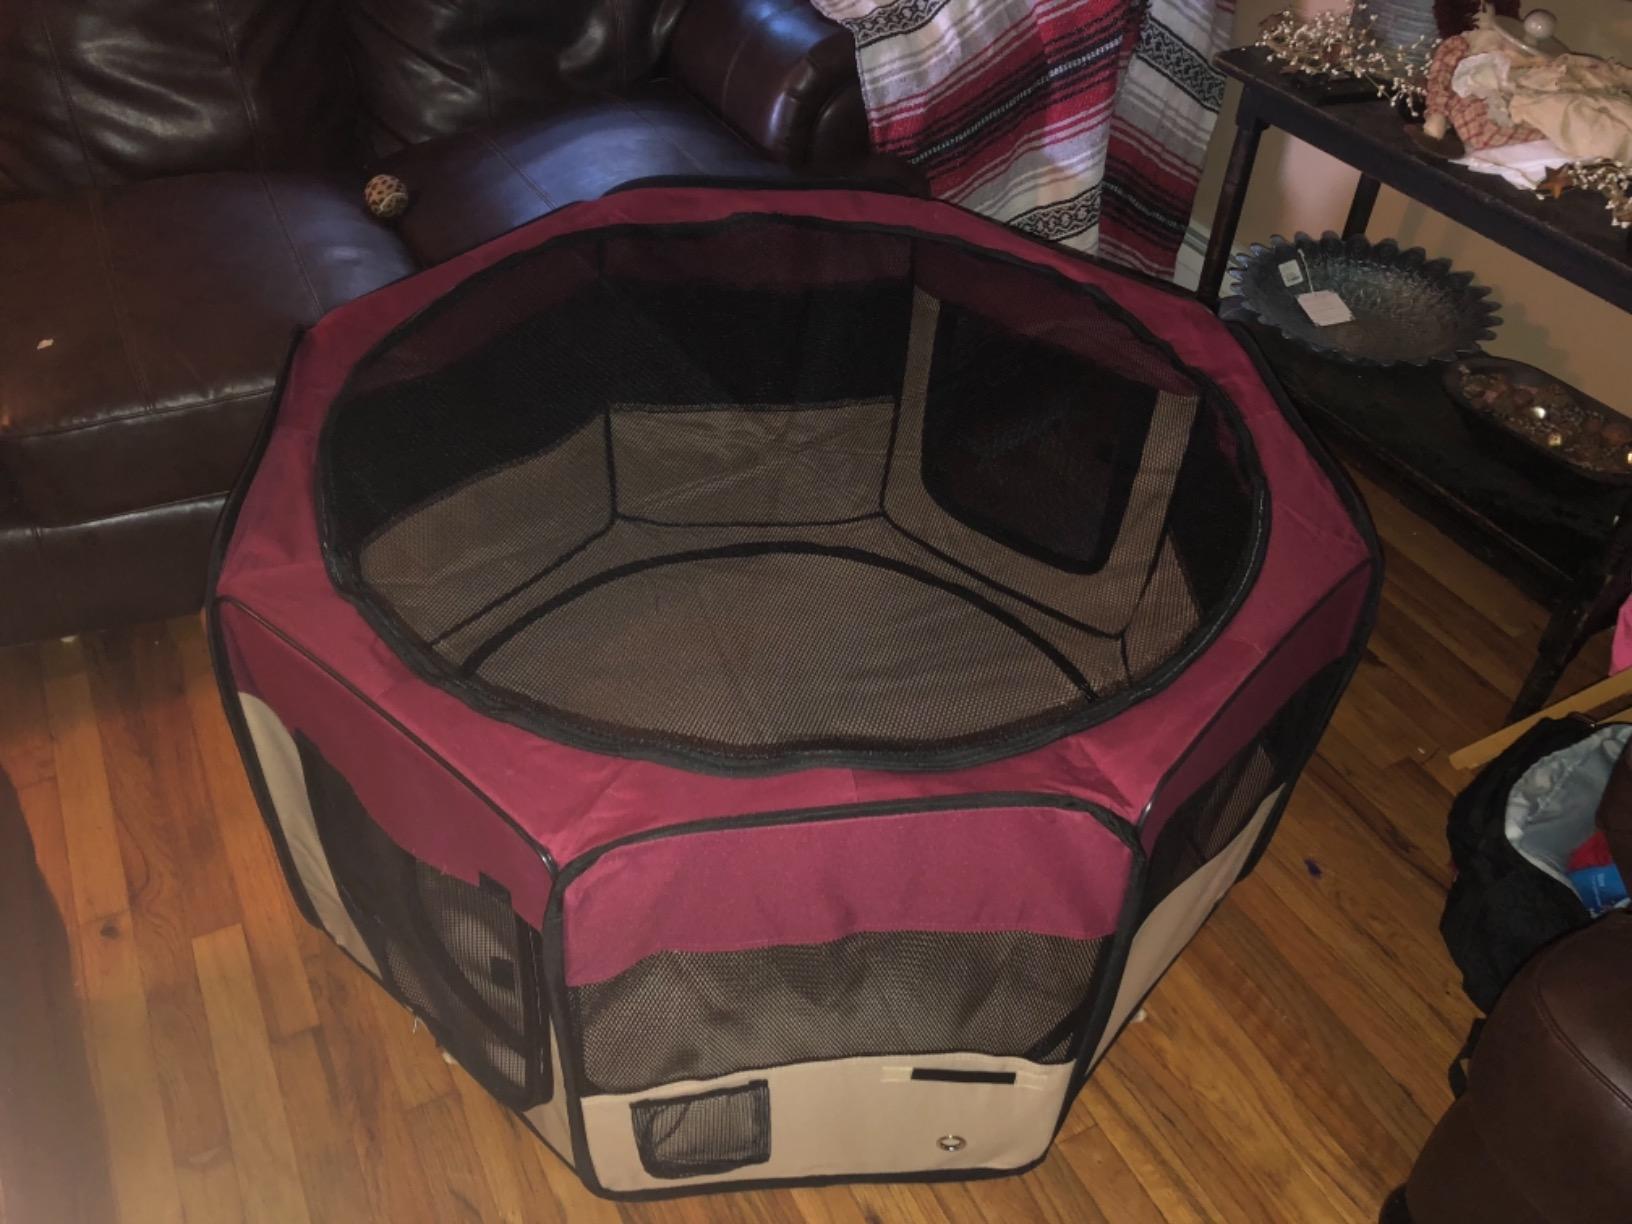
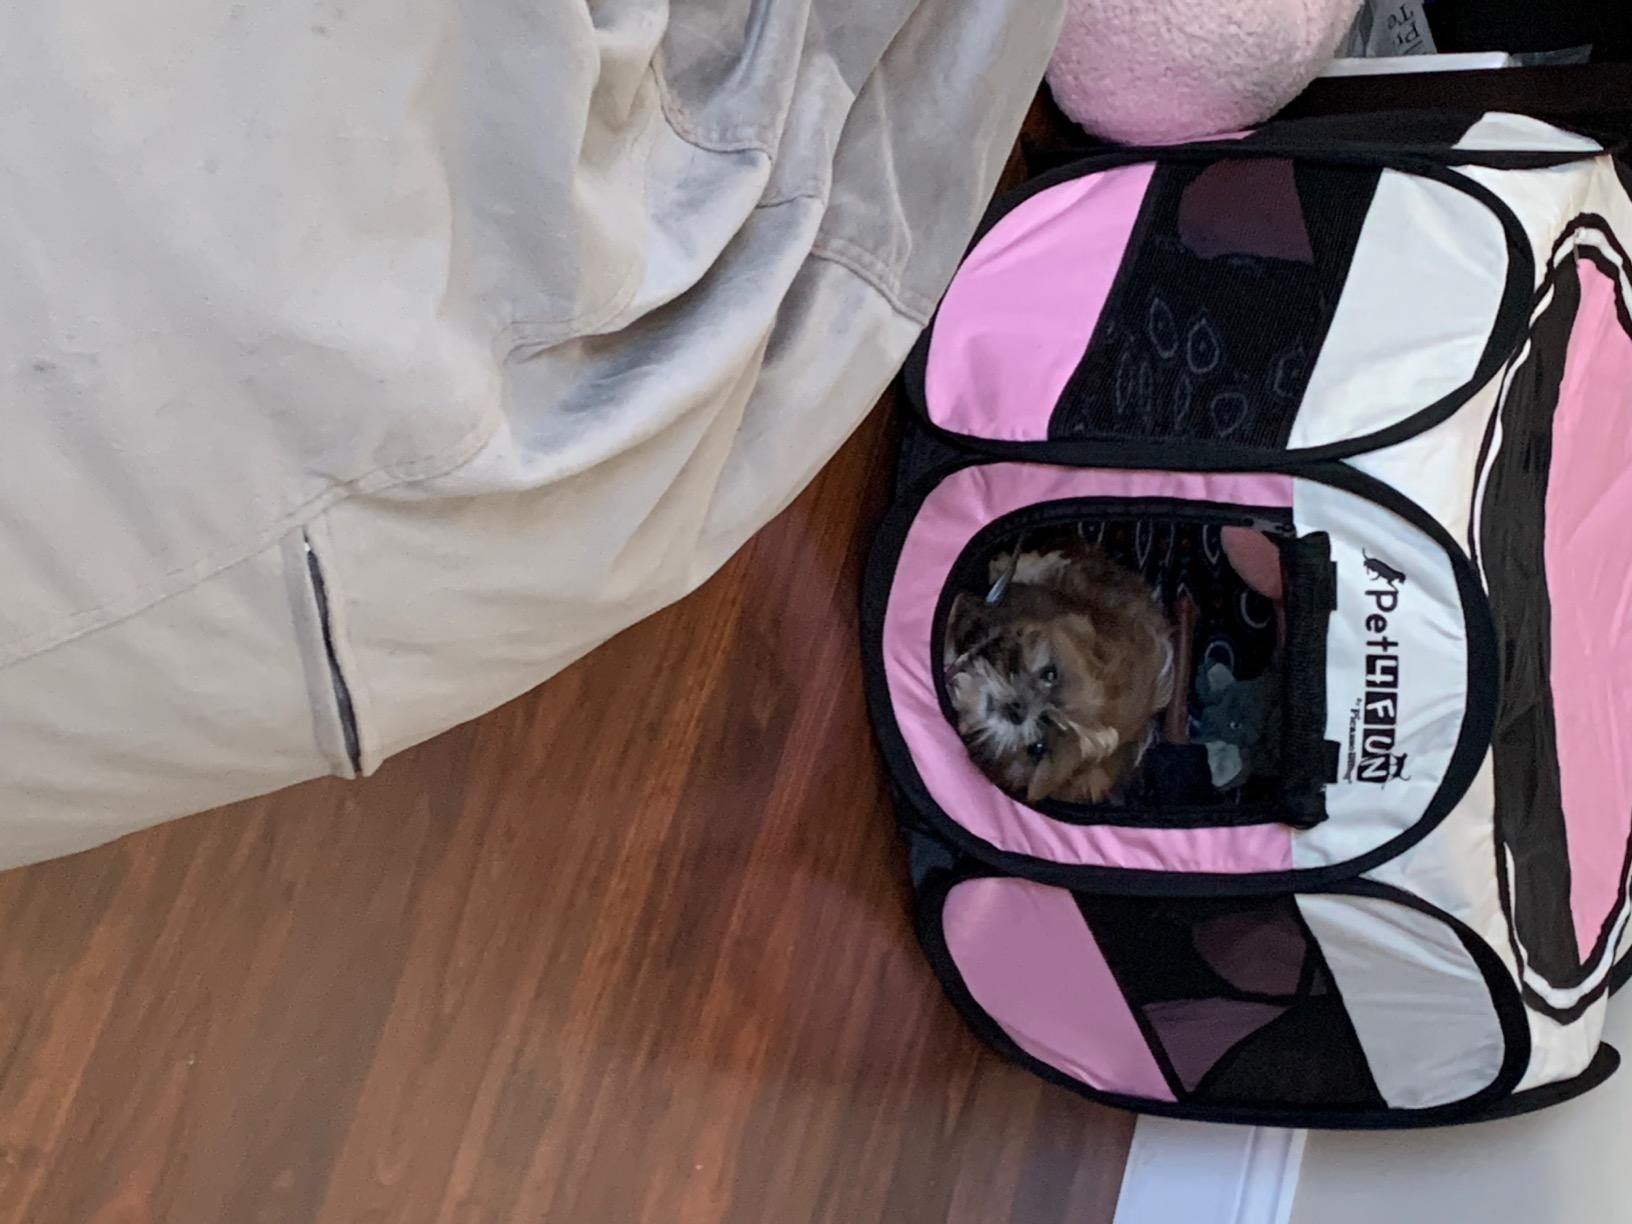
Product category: items_kennel
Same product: no